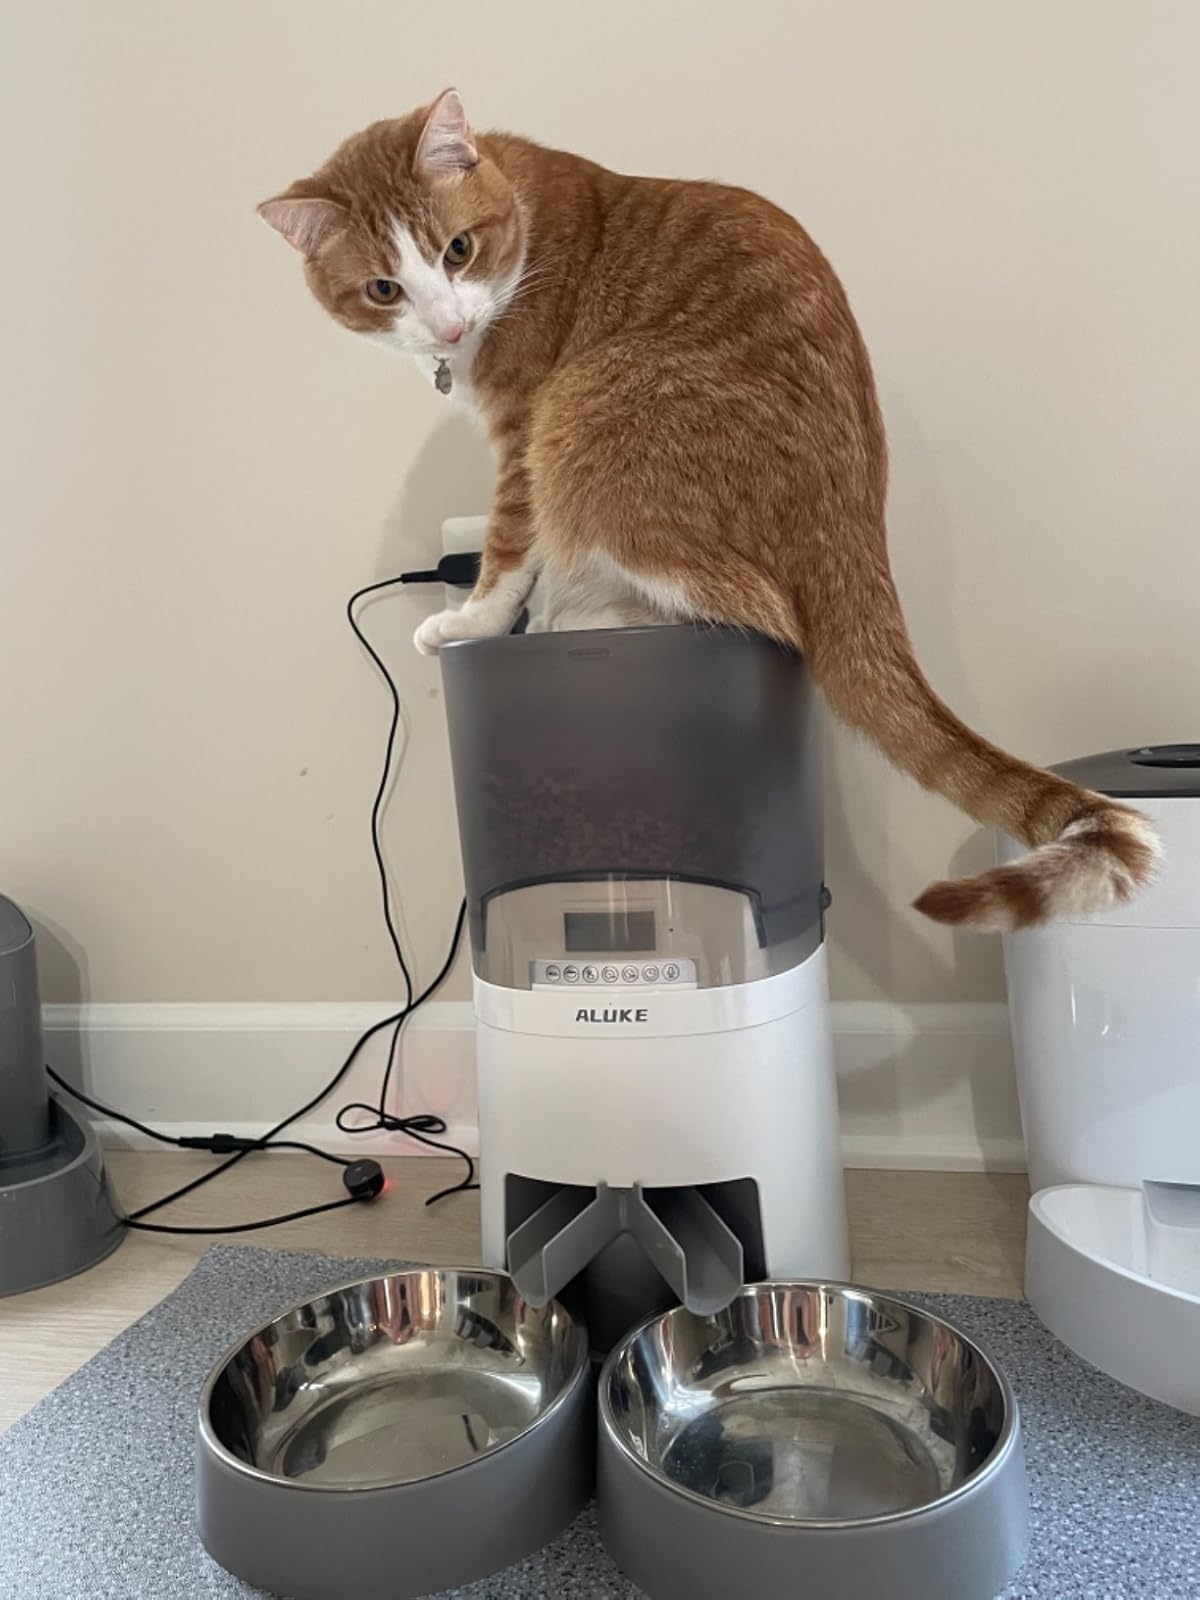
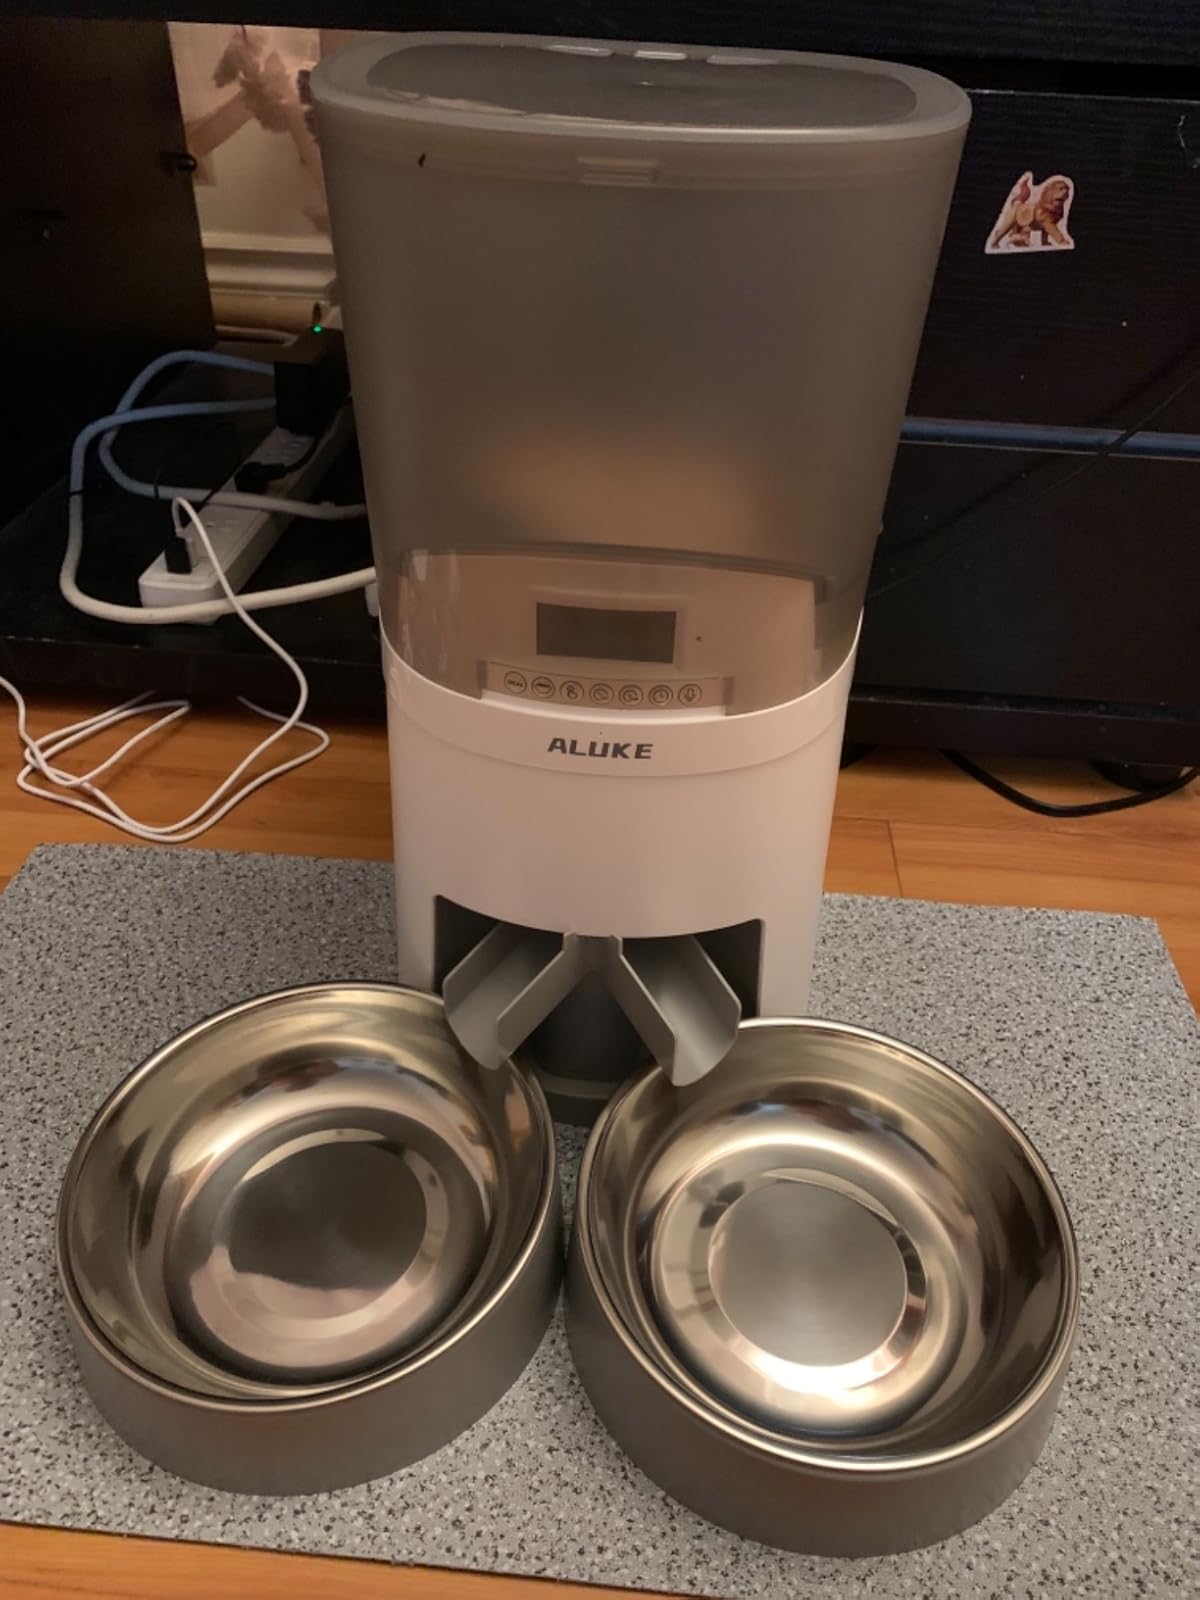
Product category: items_feeder
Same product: yes